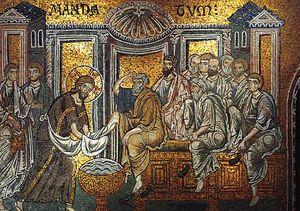
Pendant plusieurs siècles, les souverains, rois, reines et empereurs, les chefs religieux, papes, évêques, abbés, ont accompli une cérémonie issue du jeudi saint et de la mémoire de la cène, appelé le Mandé, en vieux français ou Mandatum, en anglais Maundy ou lavement des pieds des pauvres, des mendiants, des lépreux, dans le clergé, des prêtres et des moines, ce qui se disait « faire le mandé ». Ce nom devint synonyme des aumônes distribuées ce jour-là dans une corbeille, maund.